Scouting in South West England

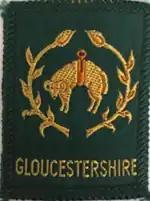
The badge of Gloucester Scout County.

Gloucestershire Scout County covers the political county of Gloucestershire. The county's headquarters has been located at the County owned activity centre at Cranham Scout Centre since 1947 and is manned by a paid county administrator. The county is led by a team of around twenty volunteer managers and trustees covering all aspects of youth programme and adult support divided into four areas matching the Scout "Skills for Life" strategic plan: Programme, People, Perception and Projects. The current lead volunteer is Mark Spiller, the County Commissioner, and is supported by four deputies, ten assistants and a Youth Commissioner to represent the young people of the County at the highest levels, currently Joshua Netherton. The county is currently divided into 8 Scout Districts: